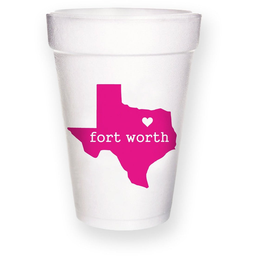
Label: paper